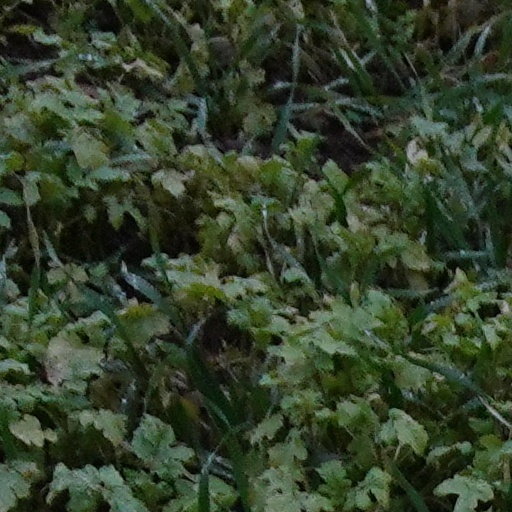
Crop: wheat